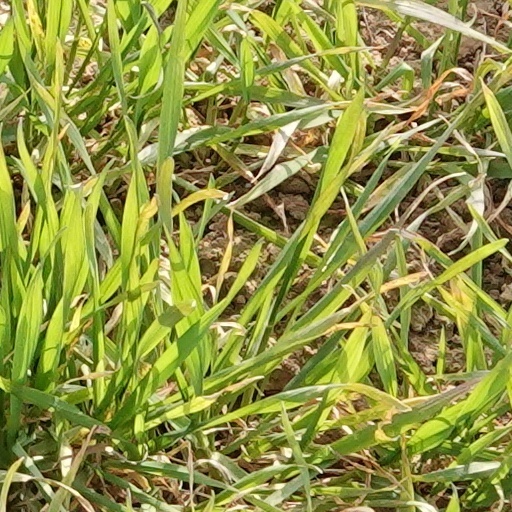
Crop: wheat